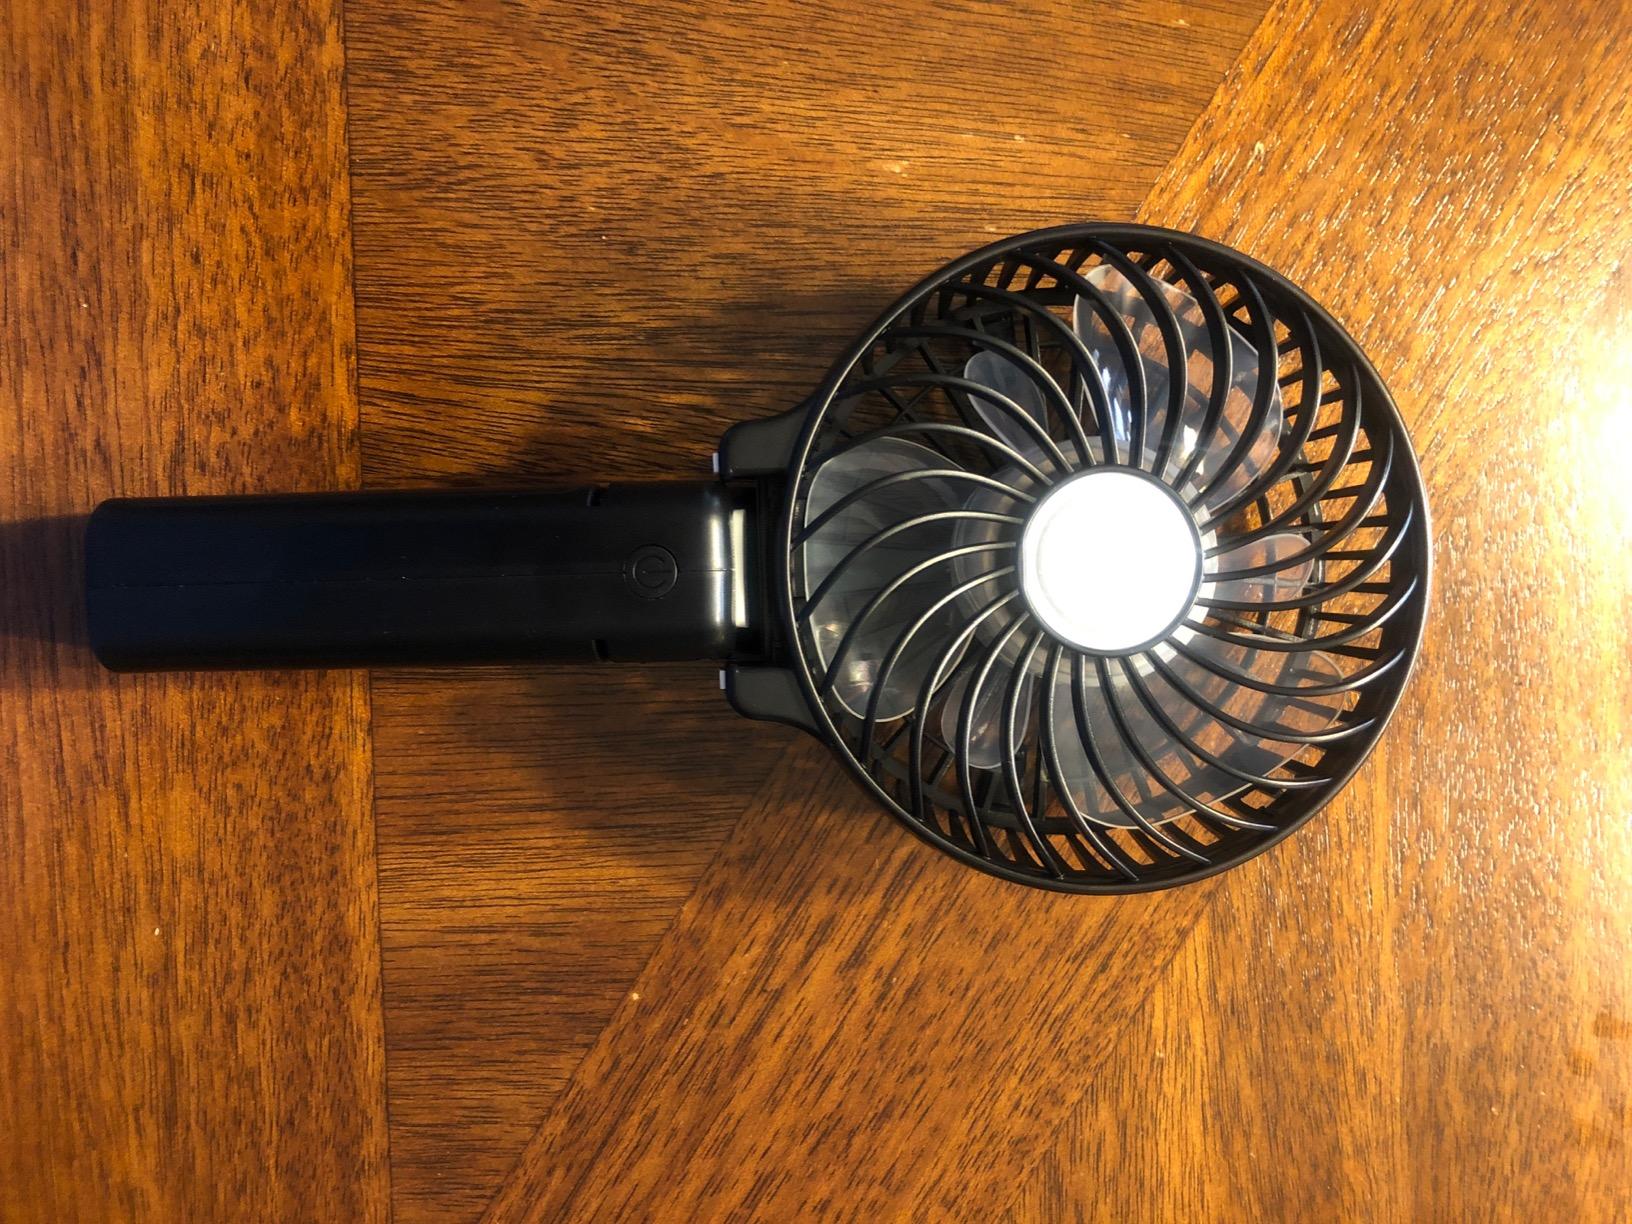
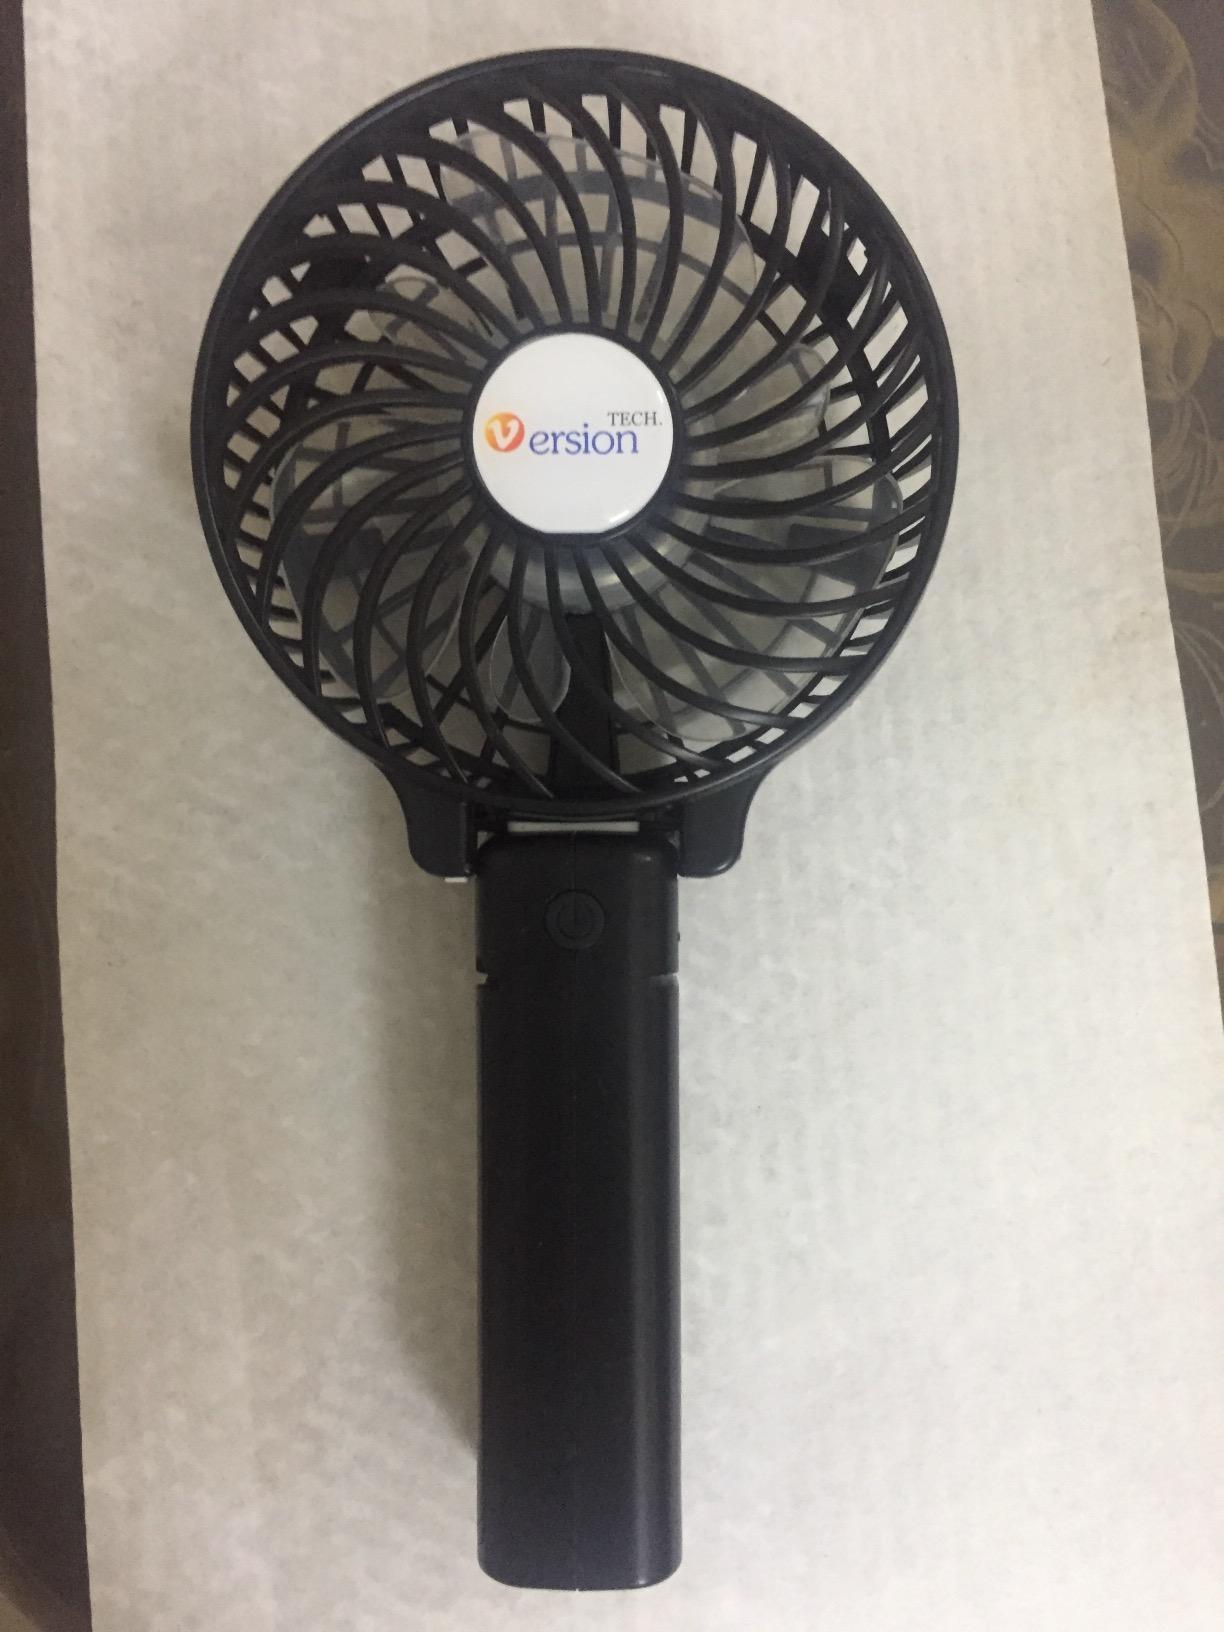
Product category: fan
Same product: no